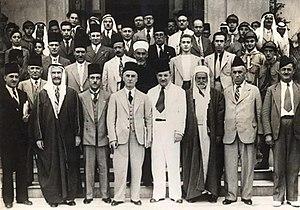
1937 est une année commune commençant un vendredi.
Ihsan al-Jabiri, né vers 1880 à Alep et mort le 8 mars 1980 au Caire, est un homme politique syrien, maire d'Alep au début du XXᵉ siècle.Il est l'un des fondateurs du journal La Nation arabe en 1930.